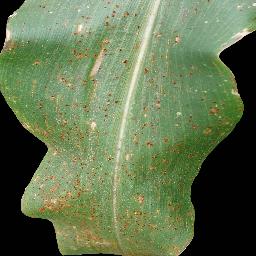
Label: Corn_(Maize)___Common_Rust